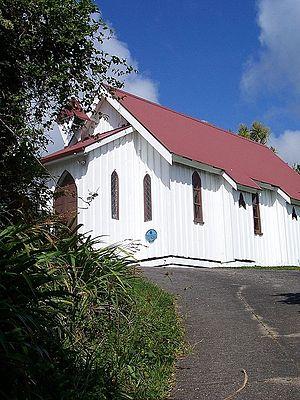
La ville de Collingwood est une petite localité du coin nord-ouest de l’Île du Sud de la Nouvelle-Zélande¨.